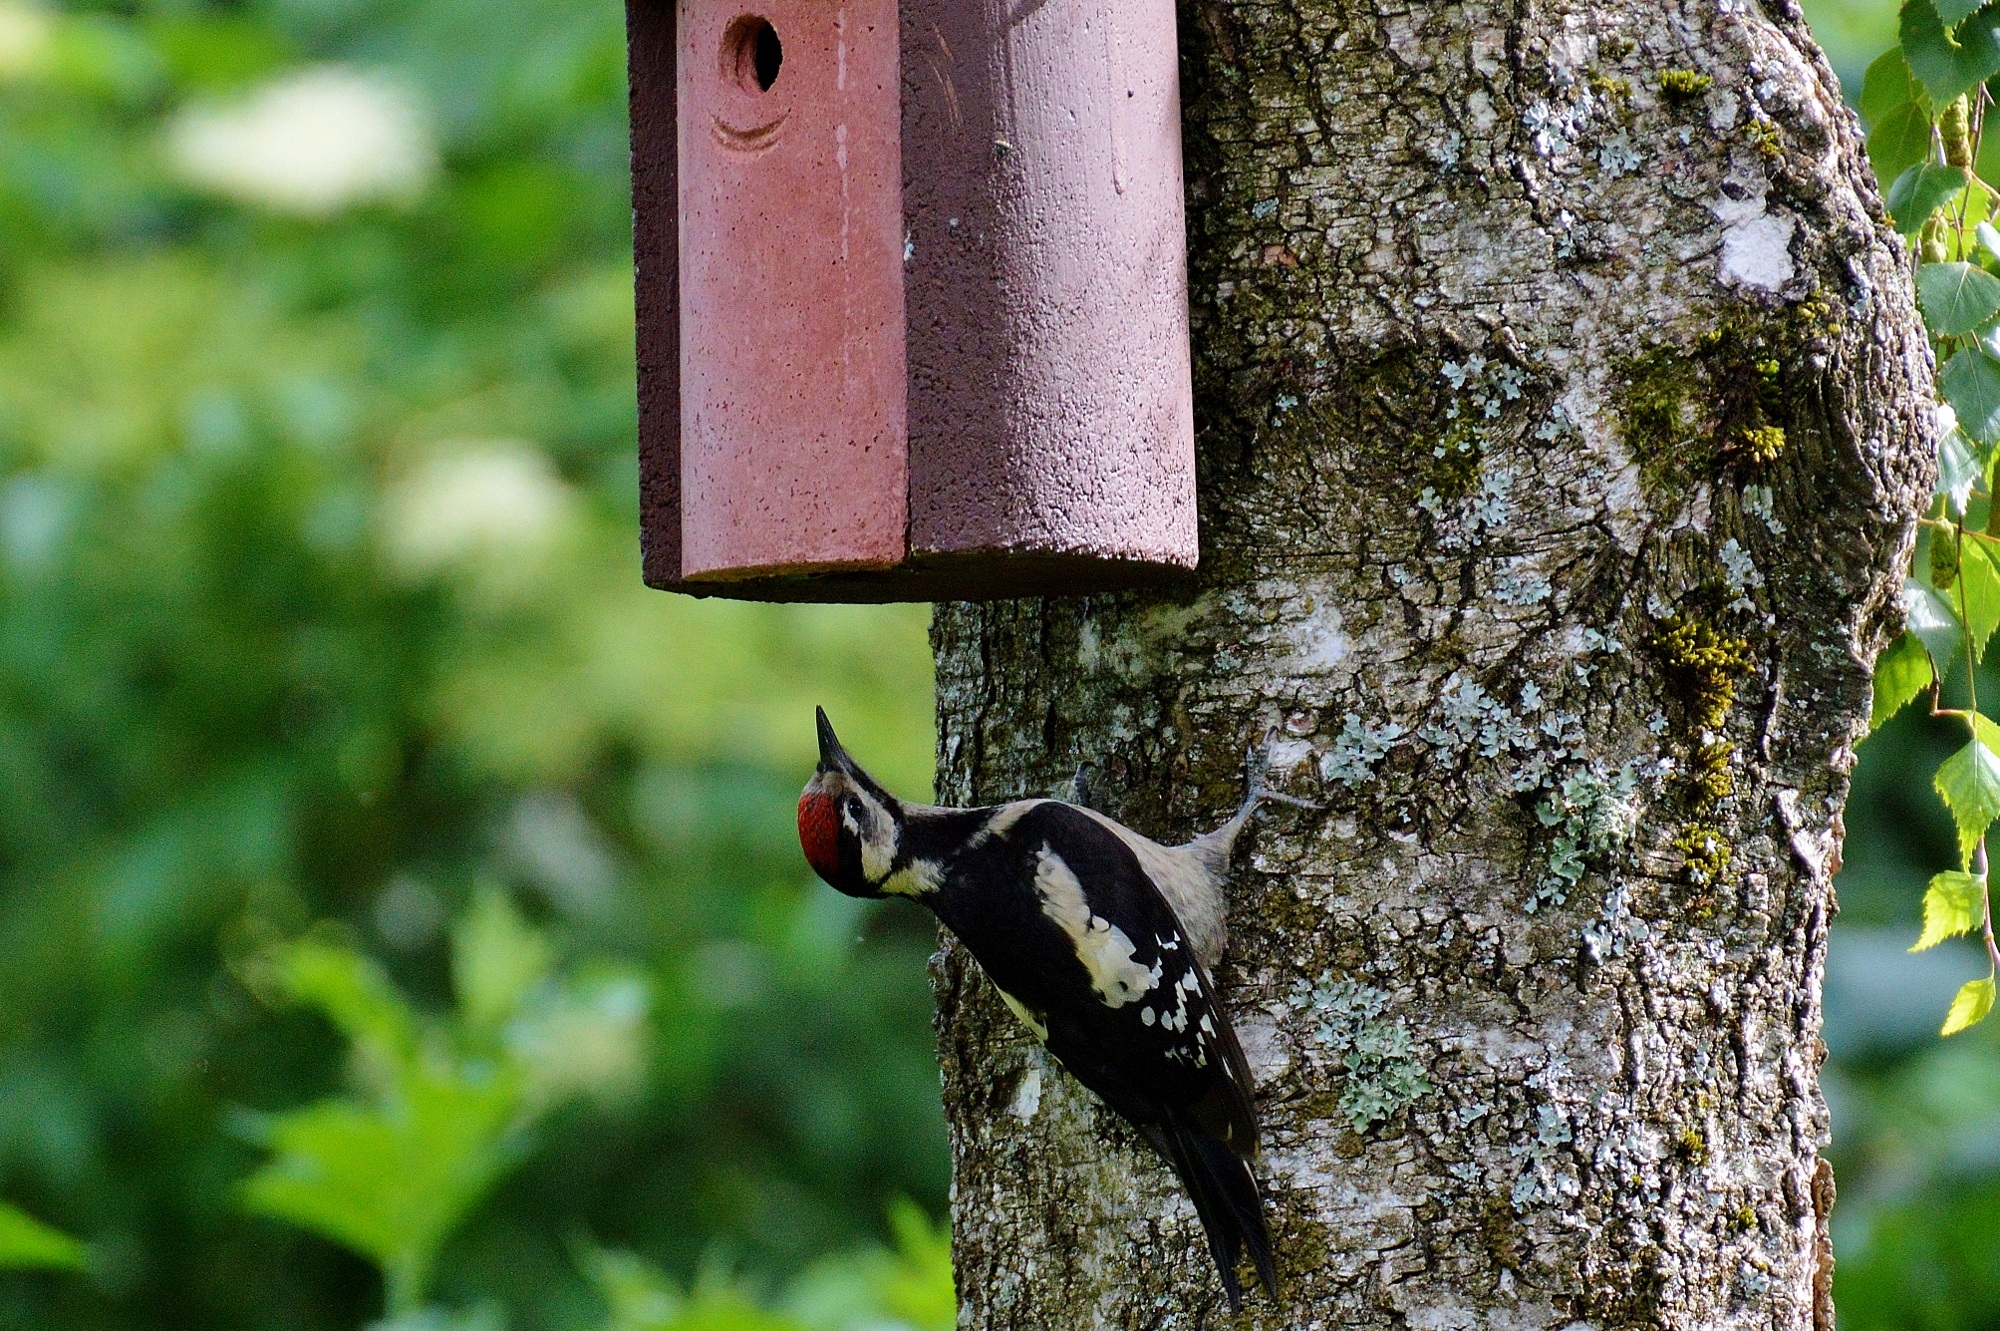
tree, nature, branch, bird, fly, wildlife, green, colorful, feather, fauna, woodpecker, great spotted woodpecker